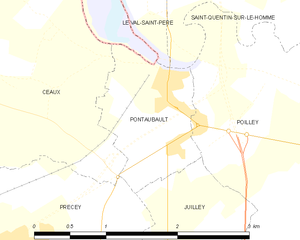
Pontaubault
Kort over kommunen
Kort over kommunen
Pontaubault er en fransk kommune i Manche-departmentet i Normandie-regionen i det nordvestlige Frankrig.